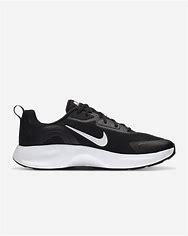
Brand: Nike
Model: Wearallday